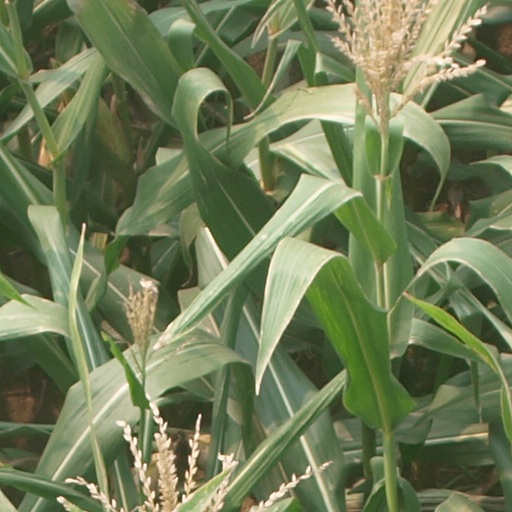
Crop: maize; corn